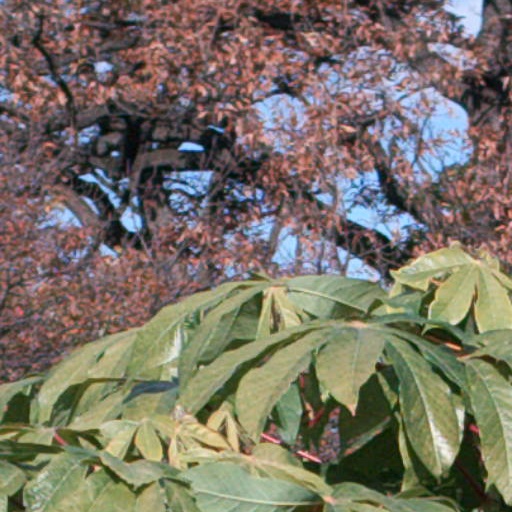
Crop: cassava